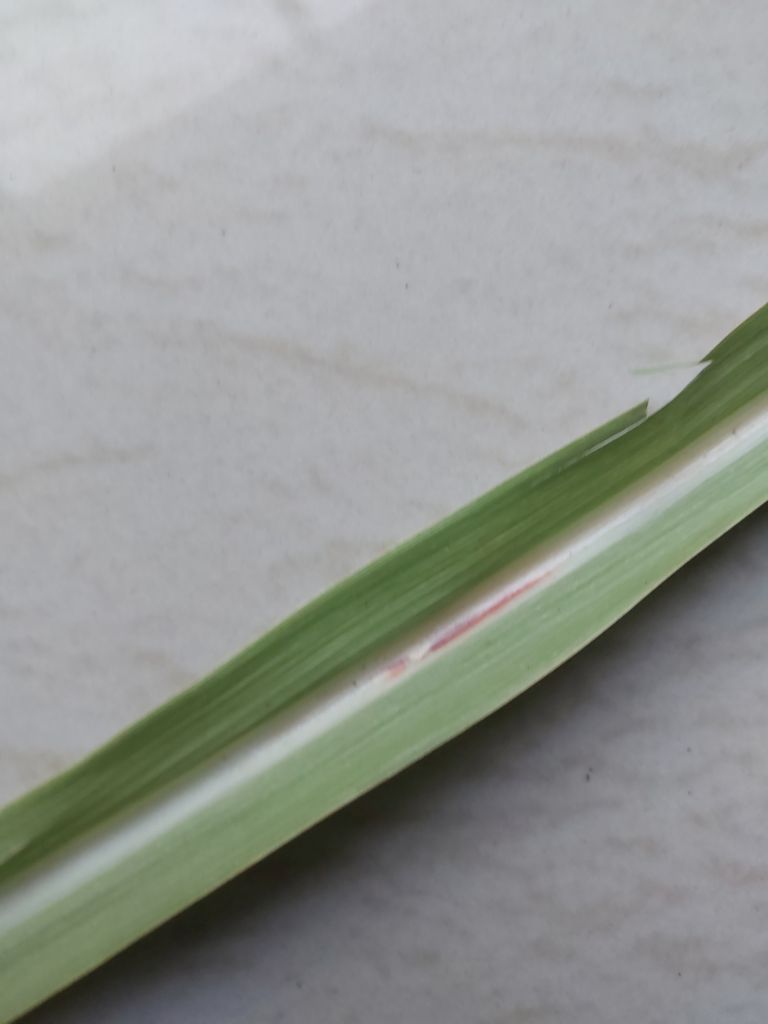
Label: Brown Spot